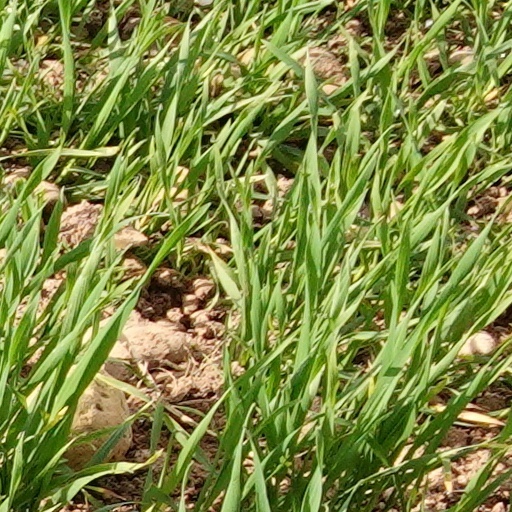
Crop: wheat